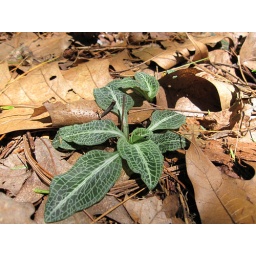
Pretty green plant in a pile of brown leaves